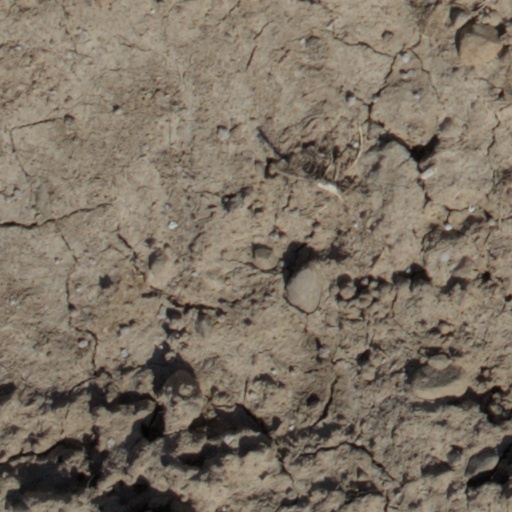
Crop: wheat